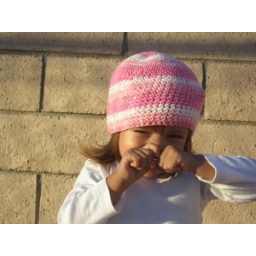
So cute in her new hat Mommy made for her.